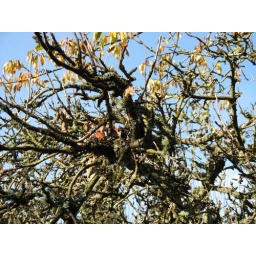
The last fruit in the tree is called kimamori, or tree guardian.